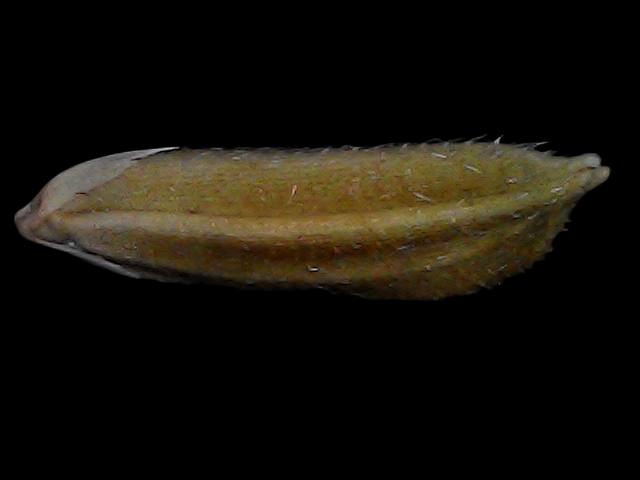
Rice variety: Bd56